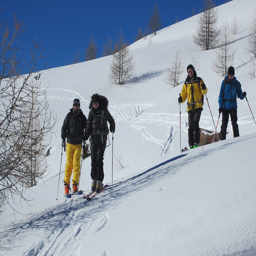
A group of people on skis that is standing in the snow.
A group of people on some skis in the snow.
some snow skiers in yellow blue and black jackets
Several skiers trace a path along a snowy slope.
A group of people riding skis down a snow filled slope.